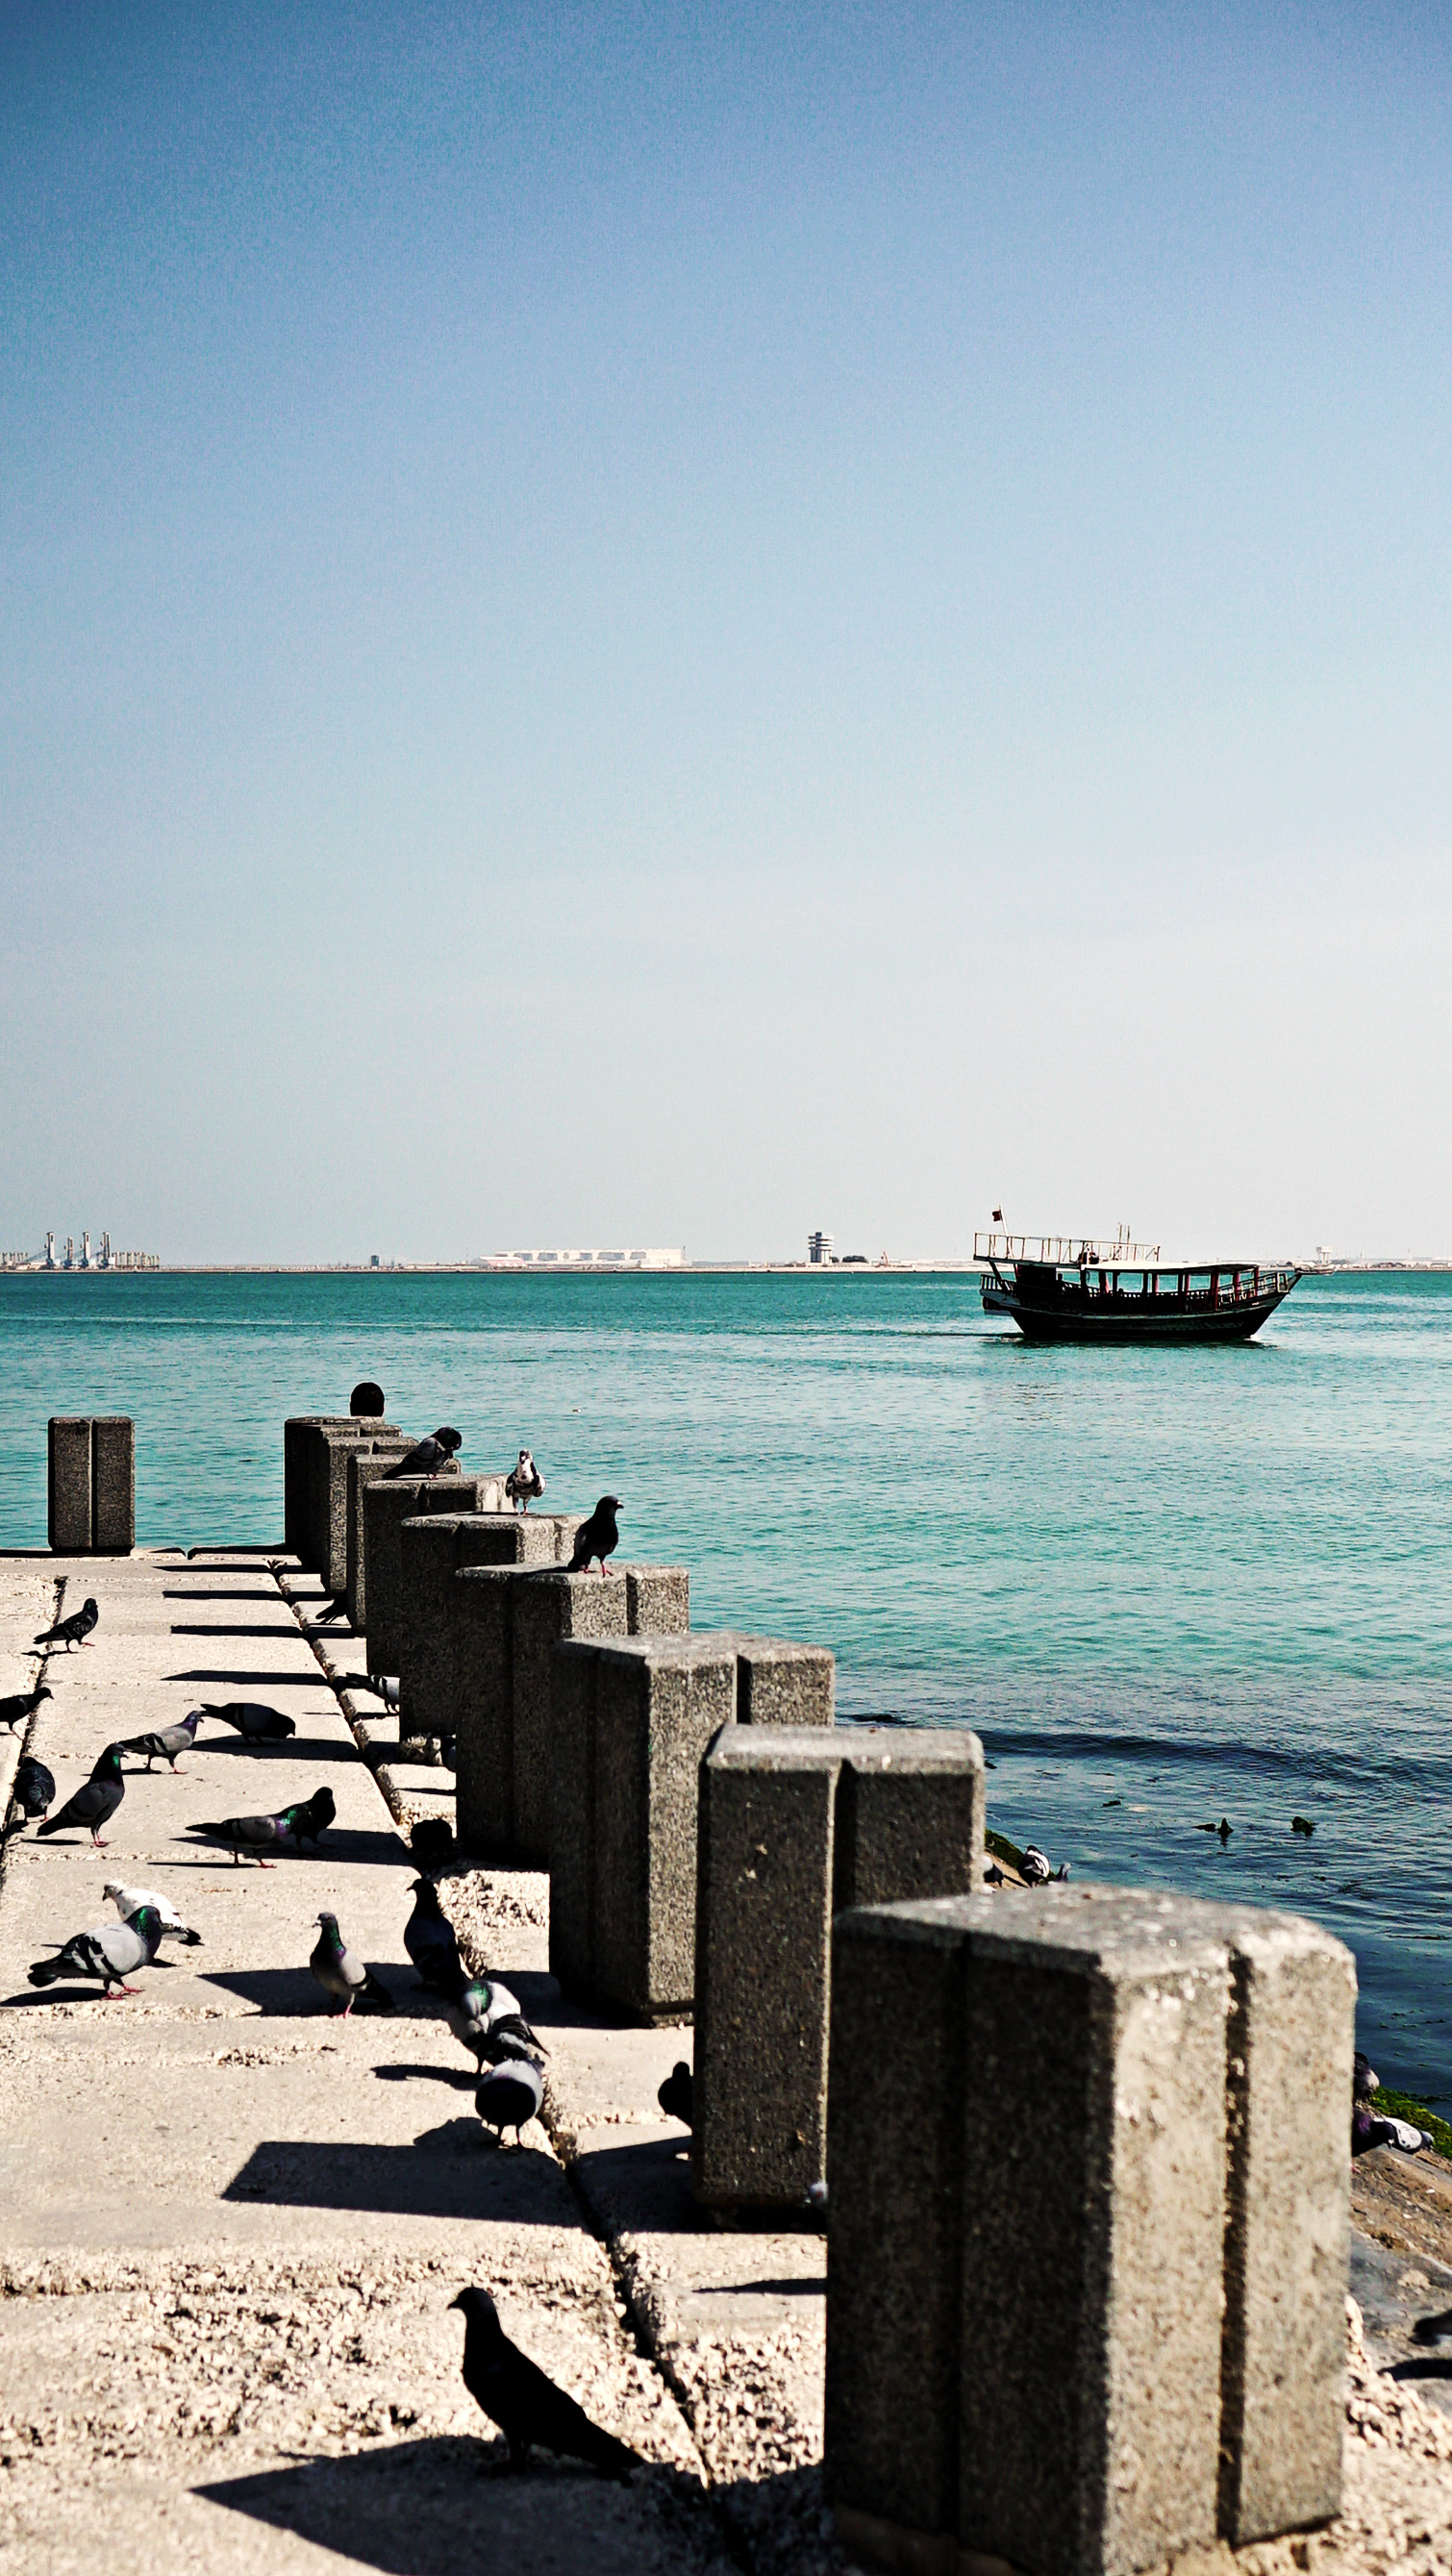
sea, water, sky, beach, horizon, ocean, coast, shore, azure, vacation, summer, tourism, calm, boat, rock, vehicle, tree, coastal and oceanic landforms, breakwater, watercraft, sand, bay, city, wave, channel